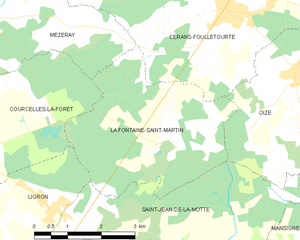
Carte des communes françaises